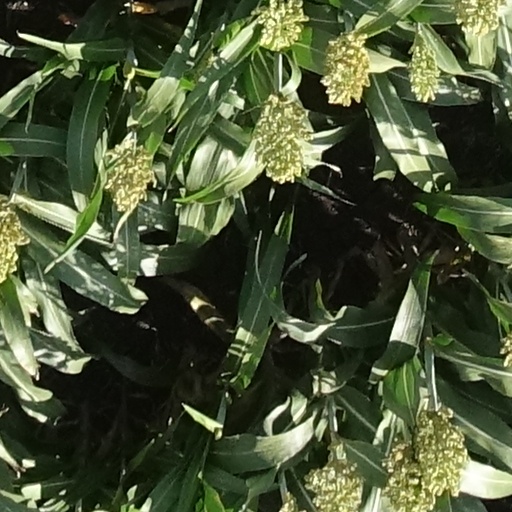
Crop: sorghum